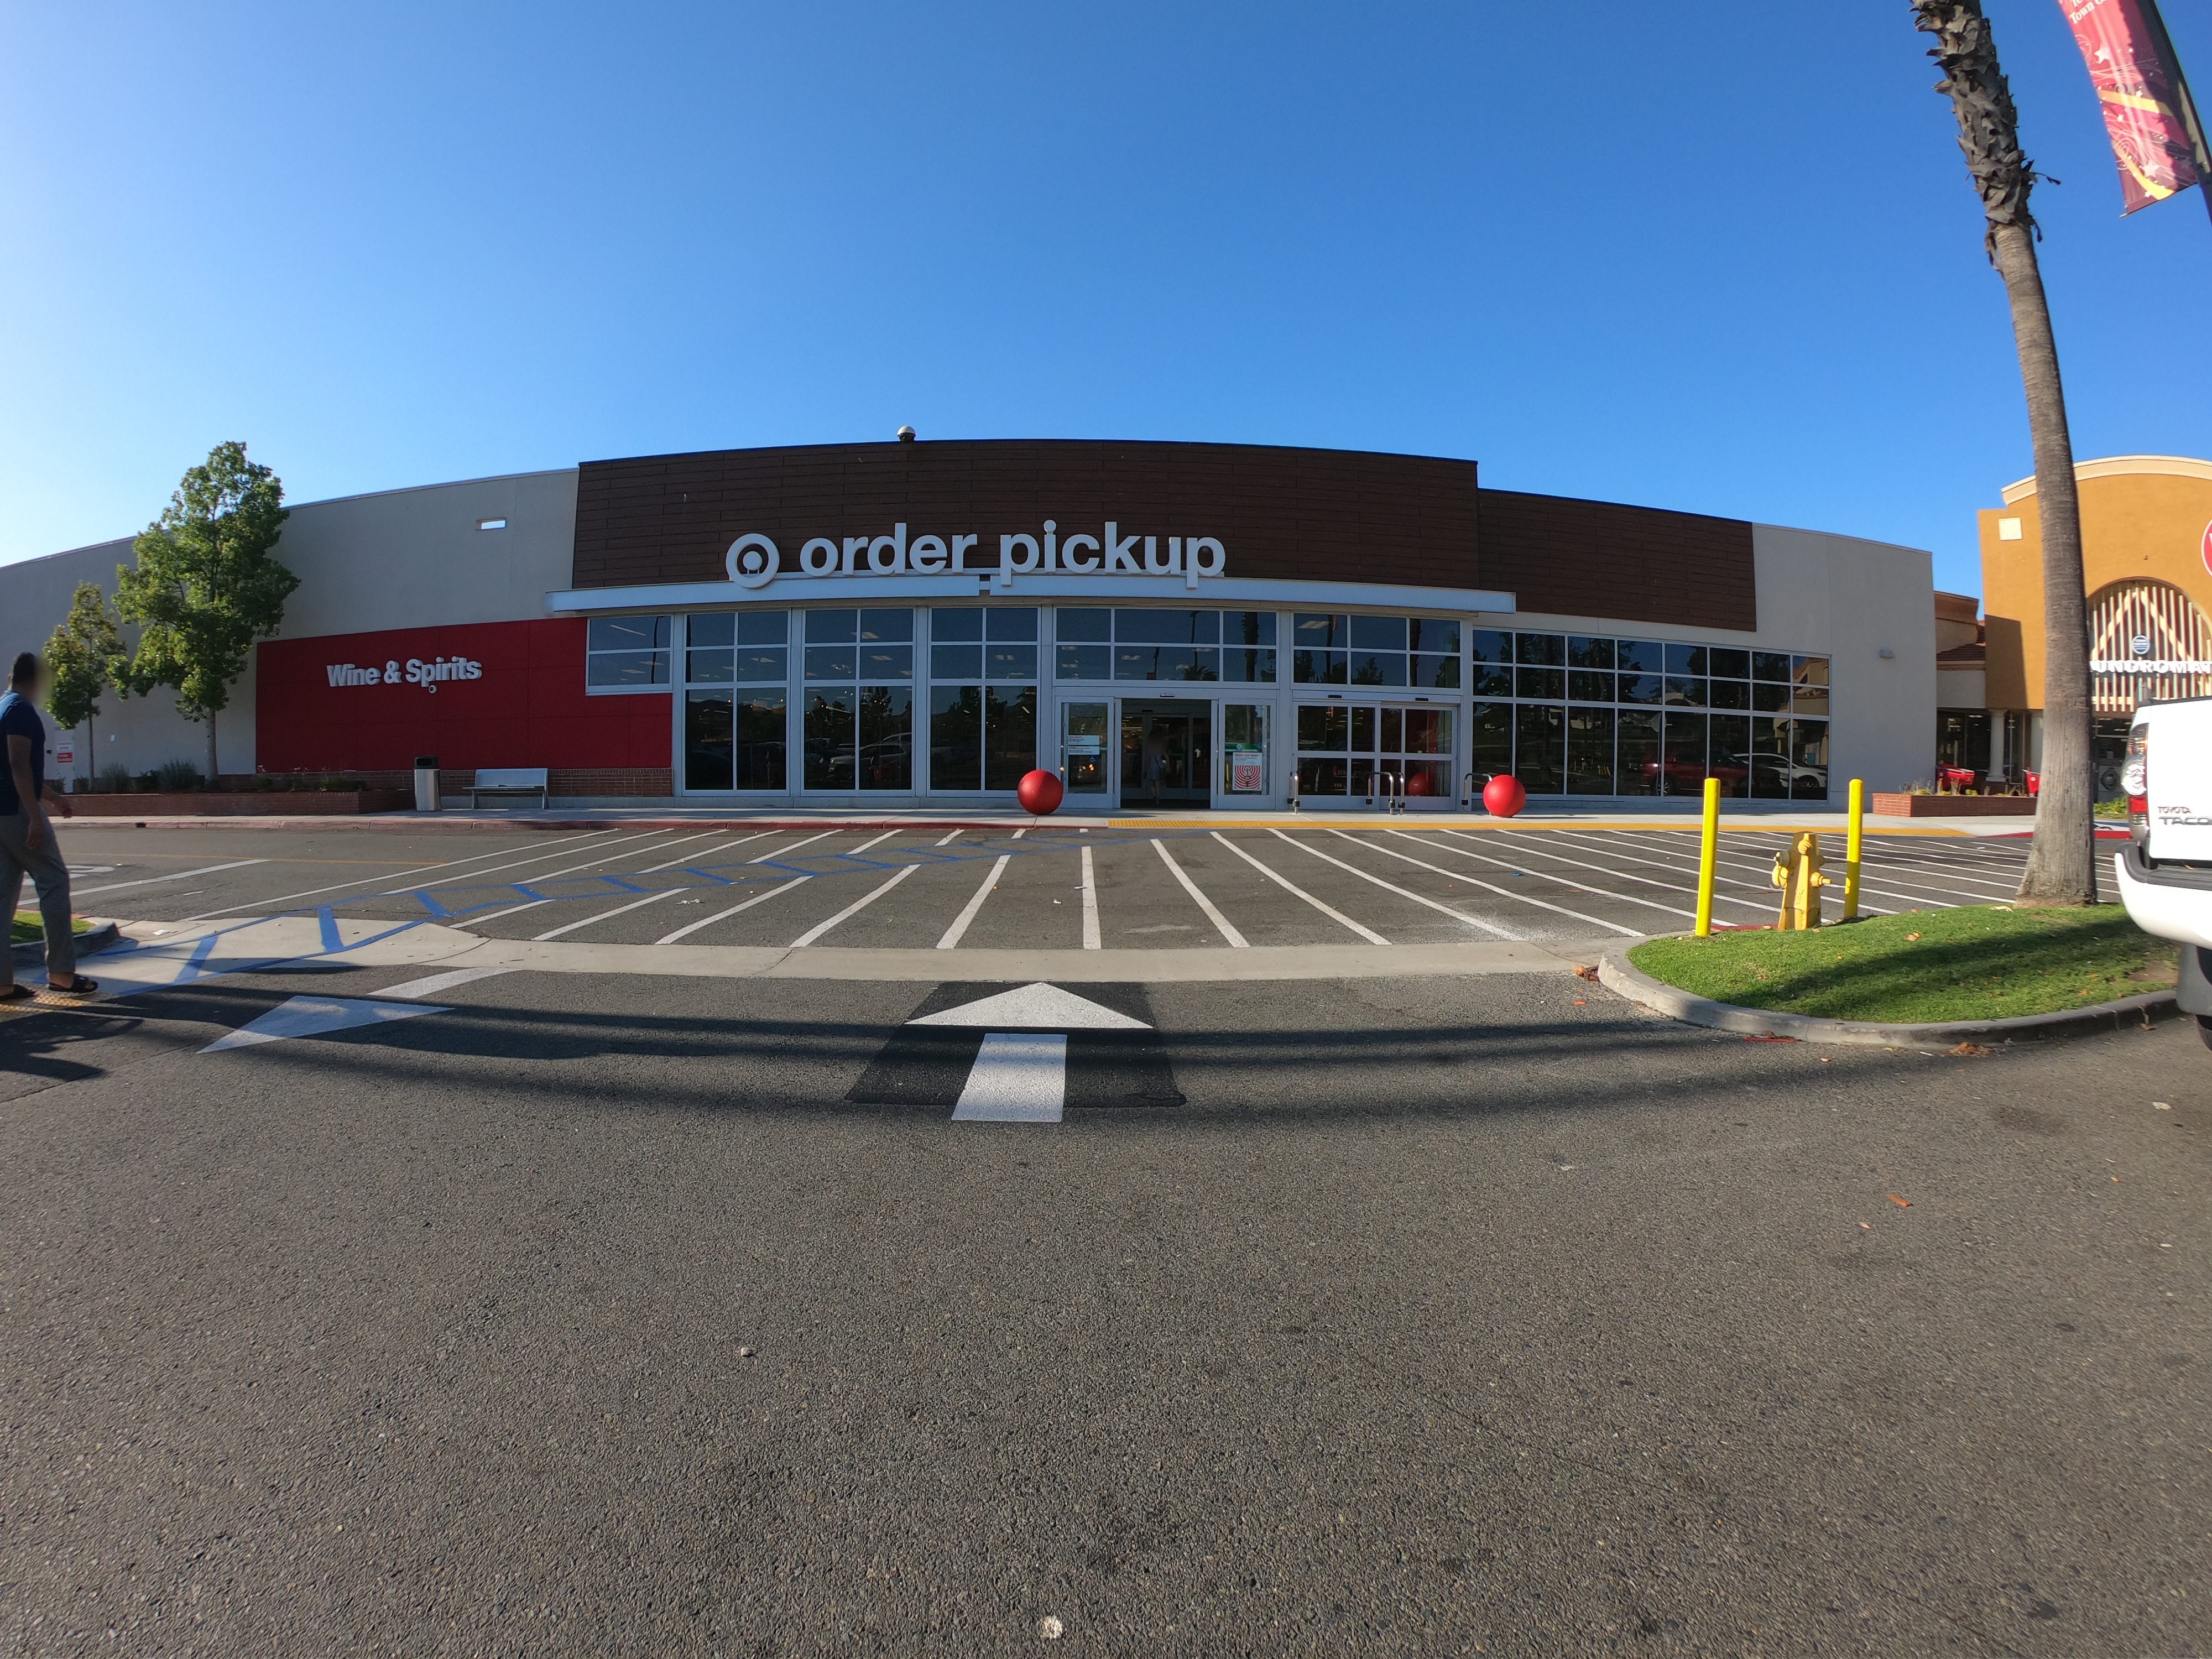
Feature: Storefront
State: California
Country: United States
Date: 2019-08-24T17:34:38.500000+00:00
Coordinates: 33.506, -117.145